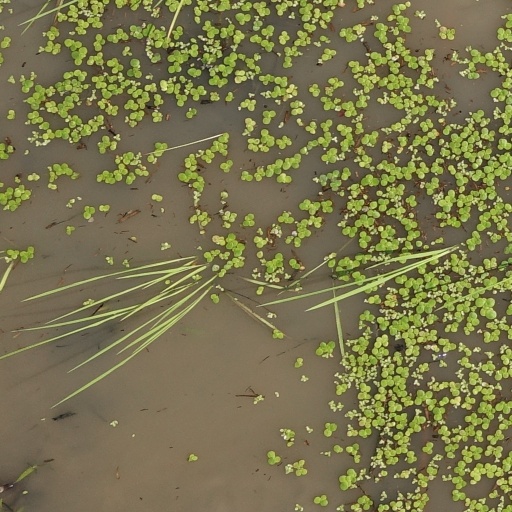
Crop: rice